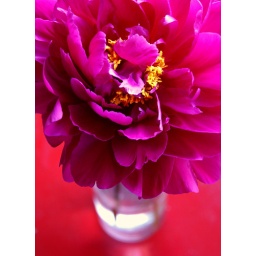
Flower in vase on the red table